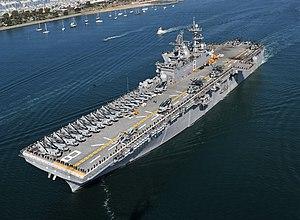
Le USS Makin Island (LHD-8) est un Landing Helicopter Dock de classe Wasp de l'US Navy. Le principal rôle de ce navire est d'appuyer une force de débarquement de Marines. Il est le deuxième navire à porter ce nom dans cette marine, en mémoire du raid des Marines américains contre les forces japonaises stationnées sur l'île de Makin pendant la seconde guerre mondiale. Ce navire fut construit par le chantier naval Ingalls de Pascagoula, dans le Mississippi.